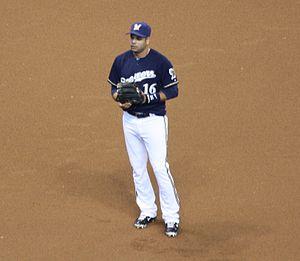
Aramis Ramírez est un ancien joueur de troisième but de la Ligue majeure de baseball.